Ipaglaban Mo!

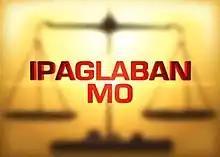
Title card of the 2014 edition

Ipaglaban Mo!, also known as Kapag Nasa Katwiran, Ipaglaban Mo! or Kapag May Katwiran... Ipaglaban Mo!, is a Philippine television public service and advocacy-driven legal drama anthology show broadcast by IBC, ABS-CBN, RPN, GMA News TV and Kapamilya Channel under ABS-CBN Studios, featuring dramatizations of actual cases brought and settled in the Supreme Court and Court of Appeals of the Philippines. It aired from June 13, 1988 to 2000. The show returned from February 7, 2004 to 2005 and again from June 7, 2014 to July 5, 2020, replacing "Sabado Specials: Shake, Rattle & Roll".